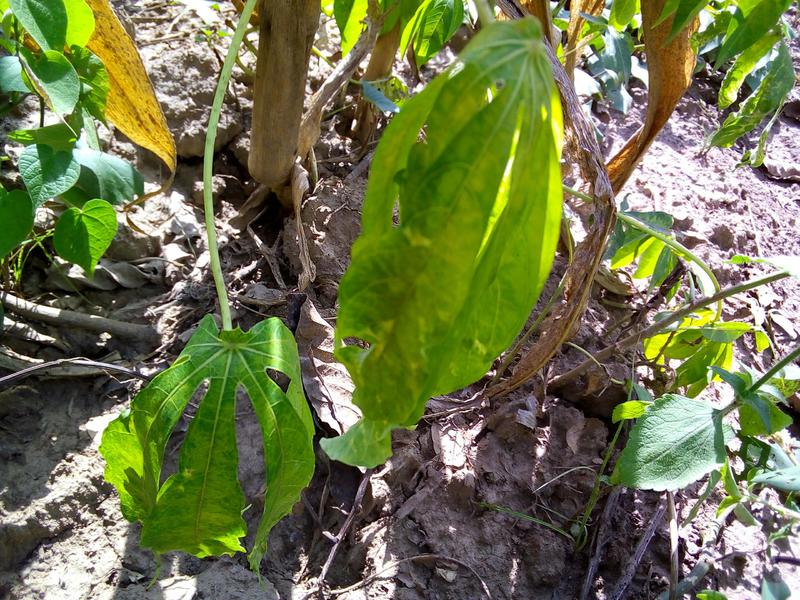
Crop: cassava
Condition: brown_streak_disease